CSX 8888 incident

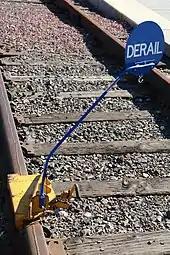
A portable derailer

The engineer climbed down from the cab, aligned the switch, and then attempted to reboard the accelerating locomotive. However, he was unable to do so and was dragged by #8888 for about , receiving minor cuts and abrasions. The train rolled out of the yard and began a journey south through northwest Ohio unmanned. Attempts to derail the train using a portable derailer failed; the portable derailer was thrown off the track by the force of the train when struck. Police officers tried to starve the engine of diesel fuel and shut it down by shooting at the red fuel cutoff button, when three shots mistakenly hit the larger red fuel cap. This ultimately had no effect, because the buttons on former Conrail SD40-2s (like CSX #8888) must be pressed for several seconds before the switch is activated. A northbound freight train, Q636-15, was directed onto a siding where the crew uncoupled its locomotive, CSX #8392 (another EMD SD40-2), and waited for the runaway train to pass. #8392 had a crew of two: Jess Knowlton, an engineer with 31 years of service; and Terry L. Forson, a conductor with about one year's experience. Together they chased the runaway train. An EMD GP40-2, CSX locomotive #6008, was prepared farther down the line to couple to the front of the runaway to slow it further, if necessary.